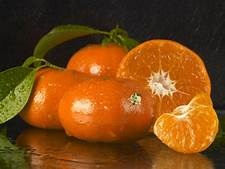
Label: mandarine